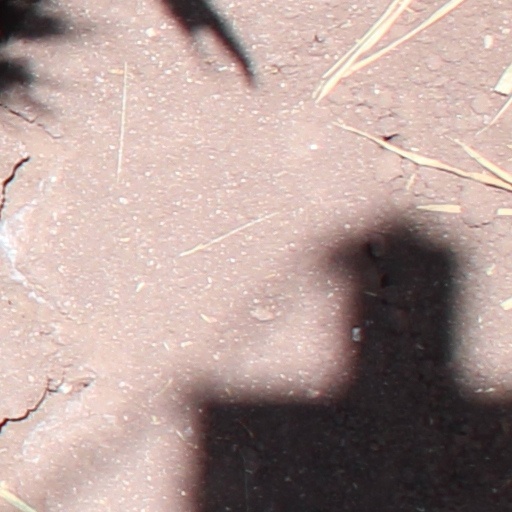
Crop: wheat